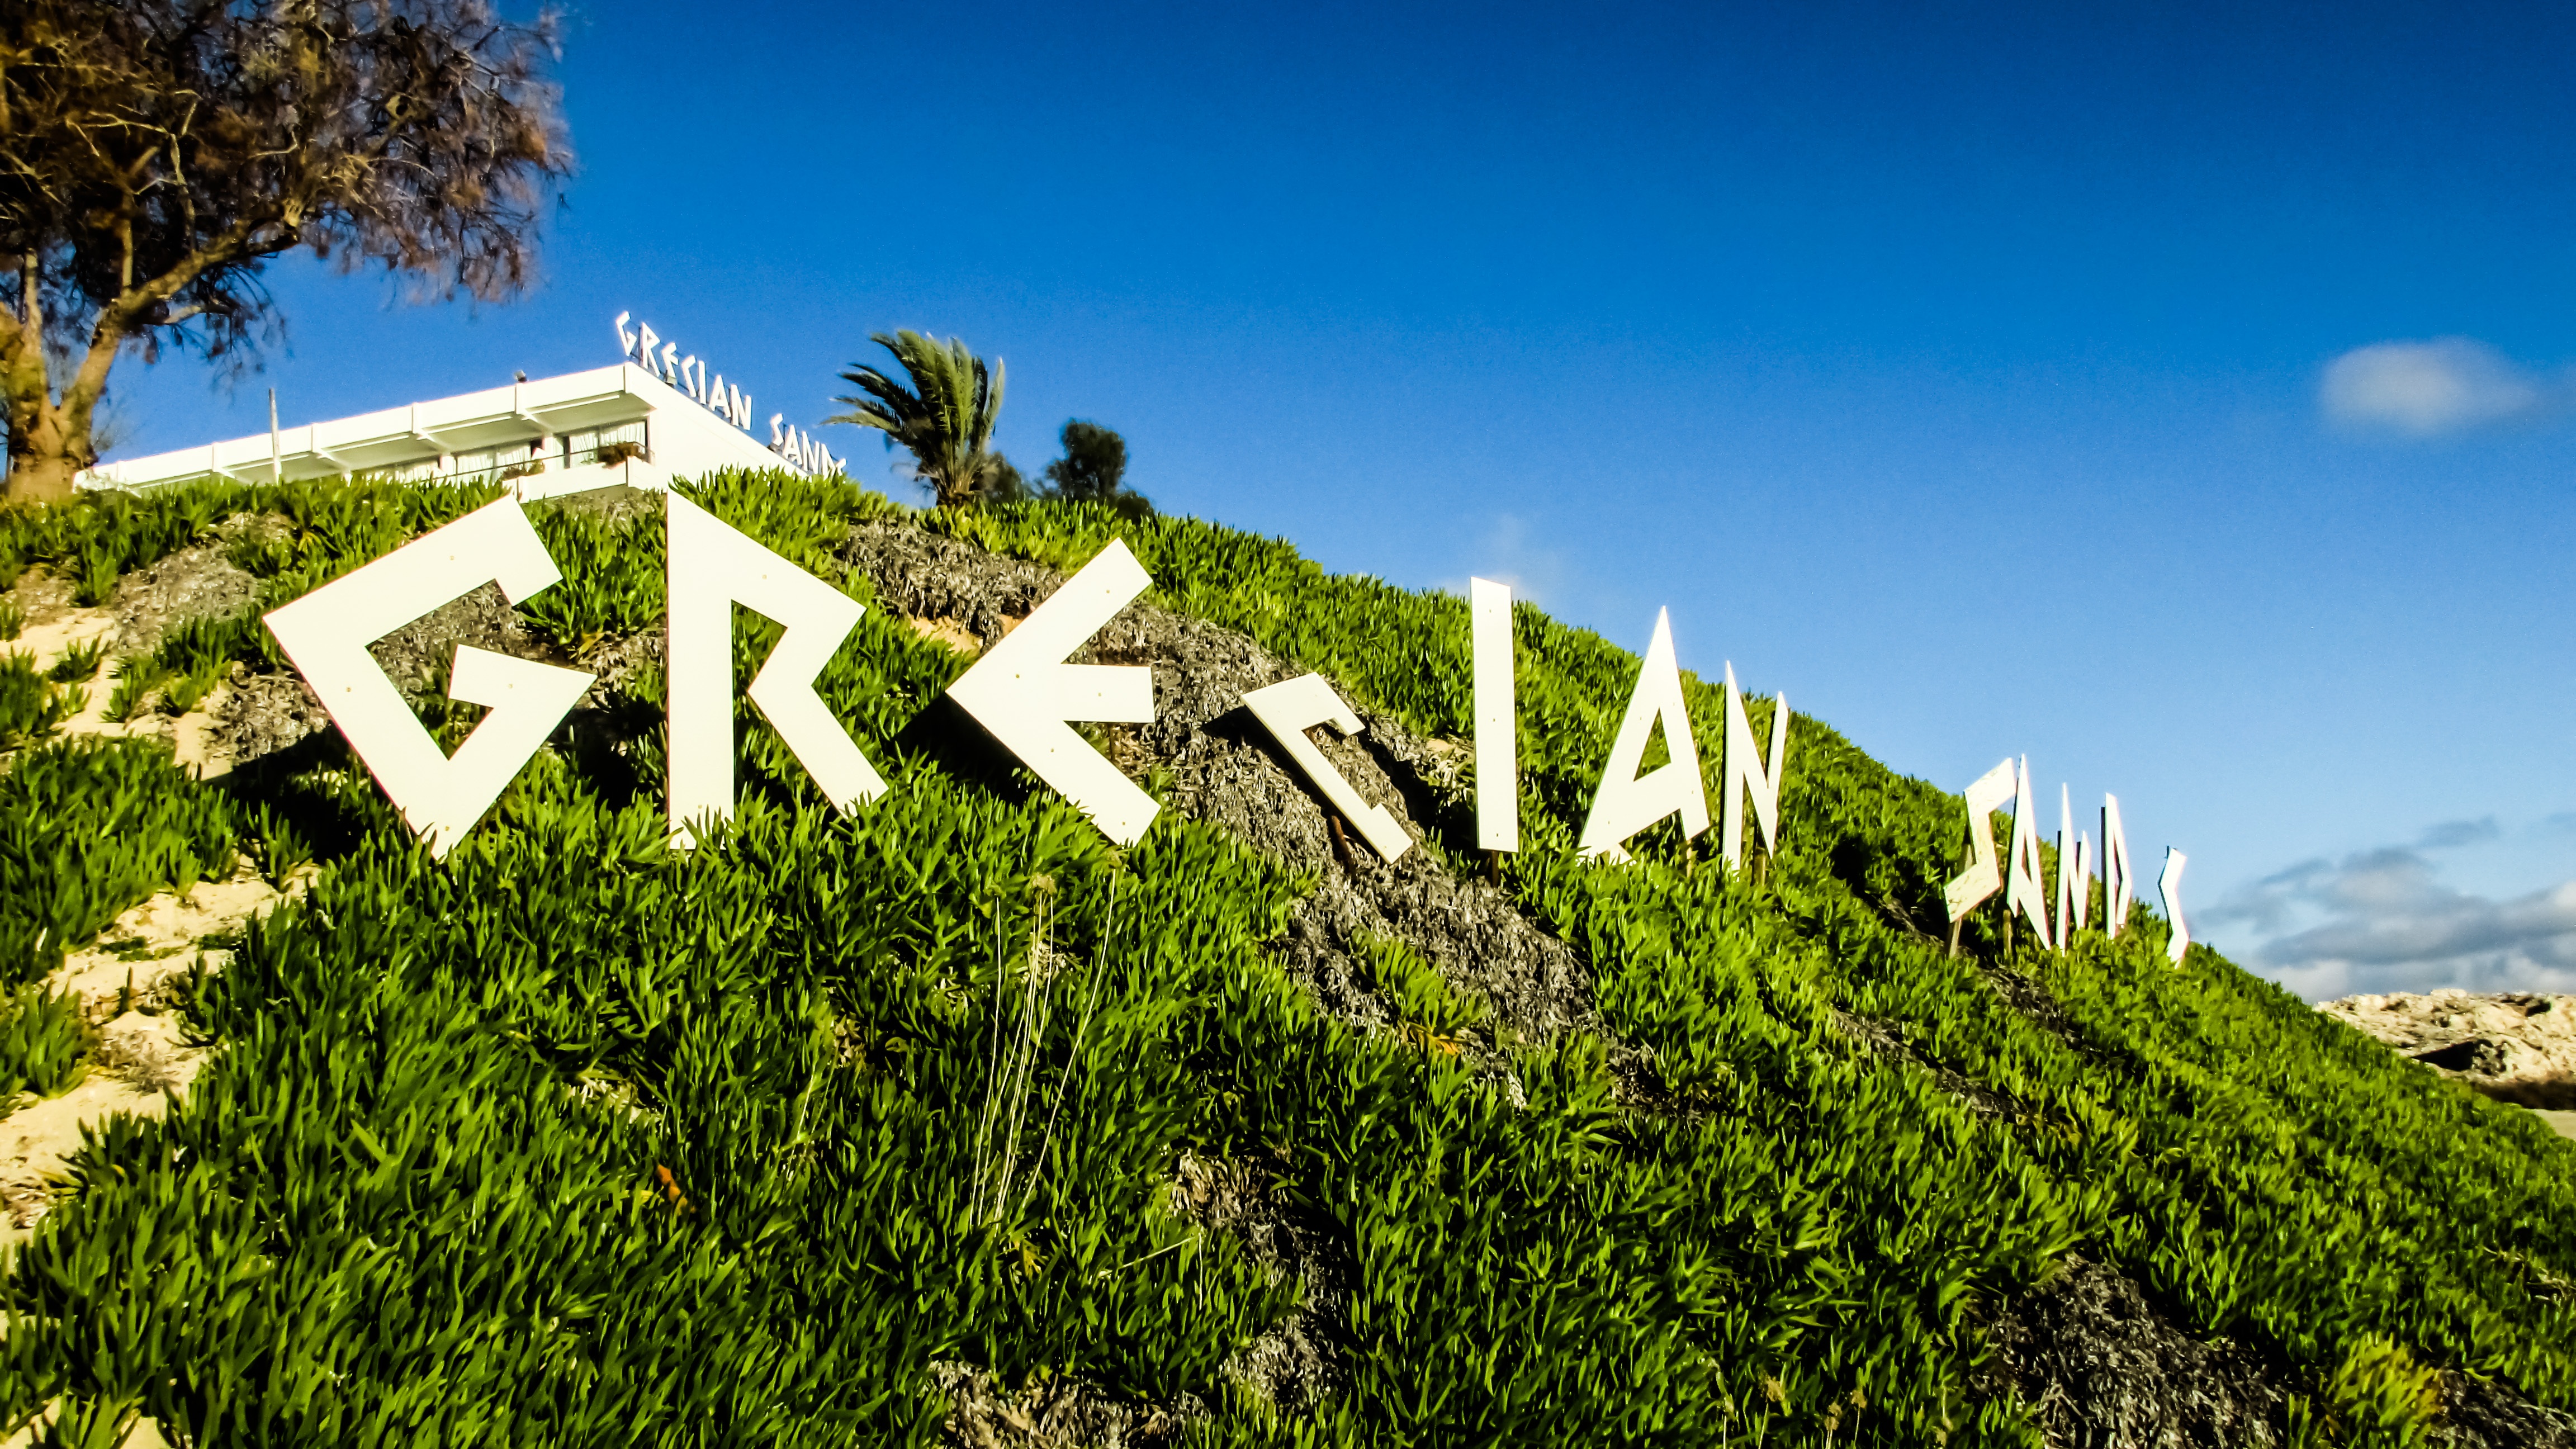
landscape, tree, nature, grass, mountain, sky, field, lawn, meadow, sunlight, hill, flower, mountain range, green, agriculture, tourism, ridge, hotel, plantation, ecosystem, cyprus, rural area, ayia napa, mountainous landforms